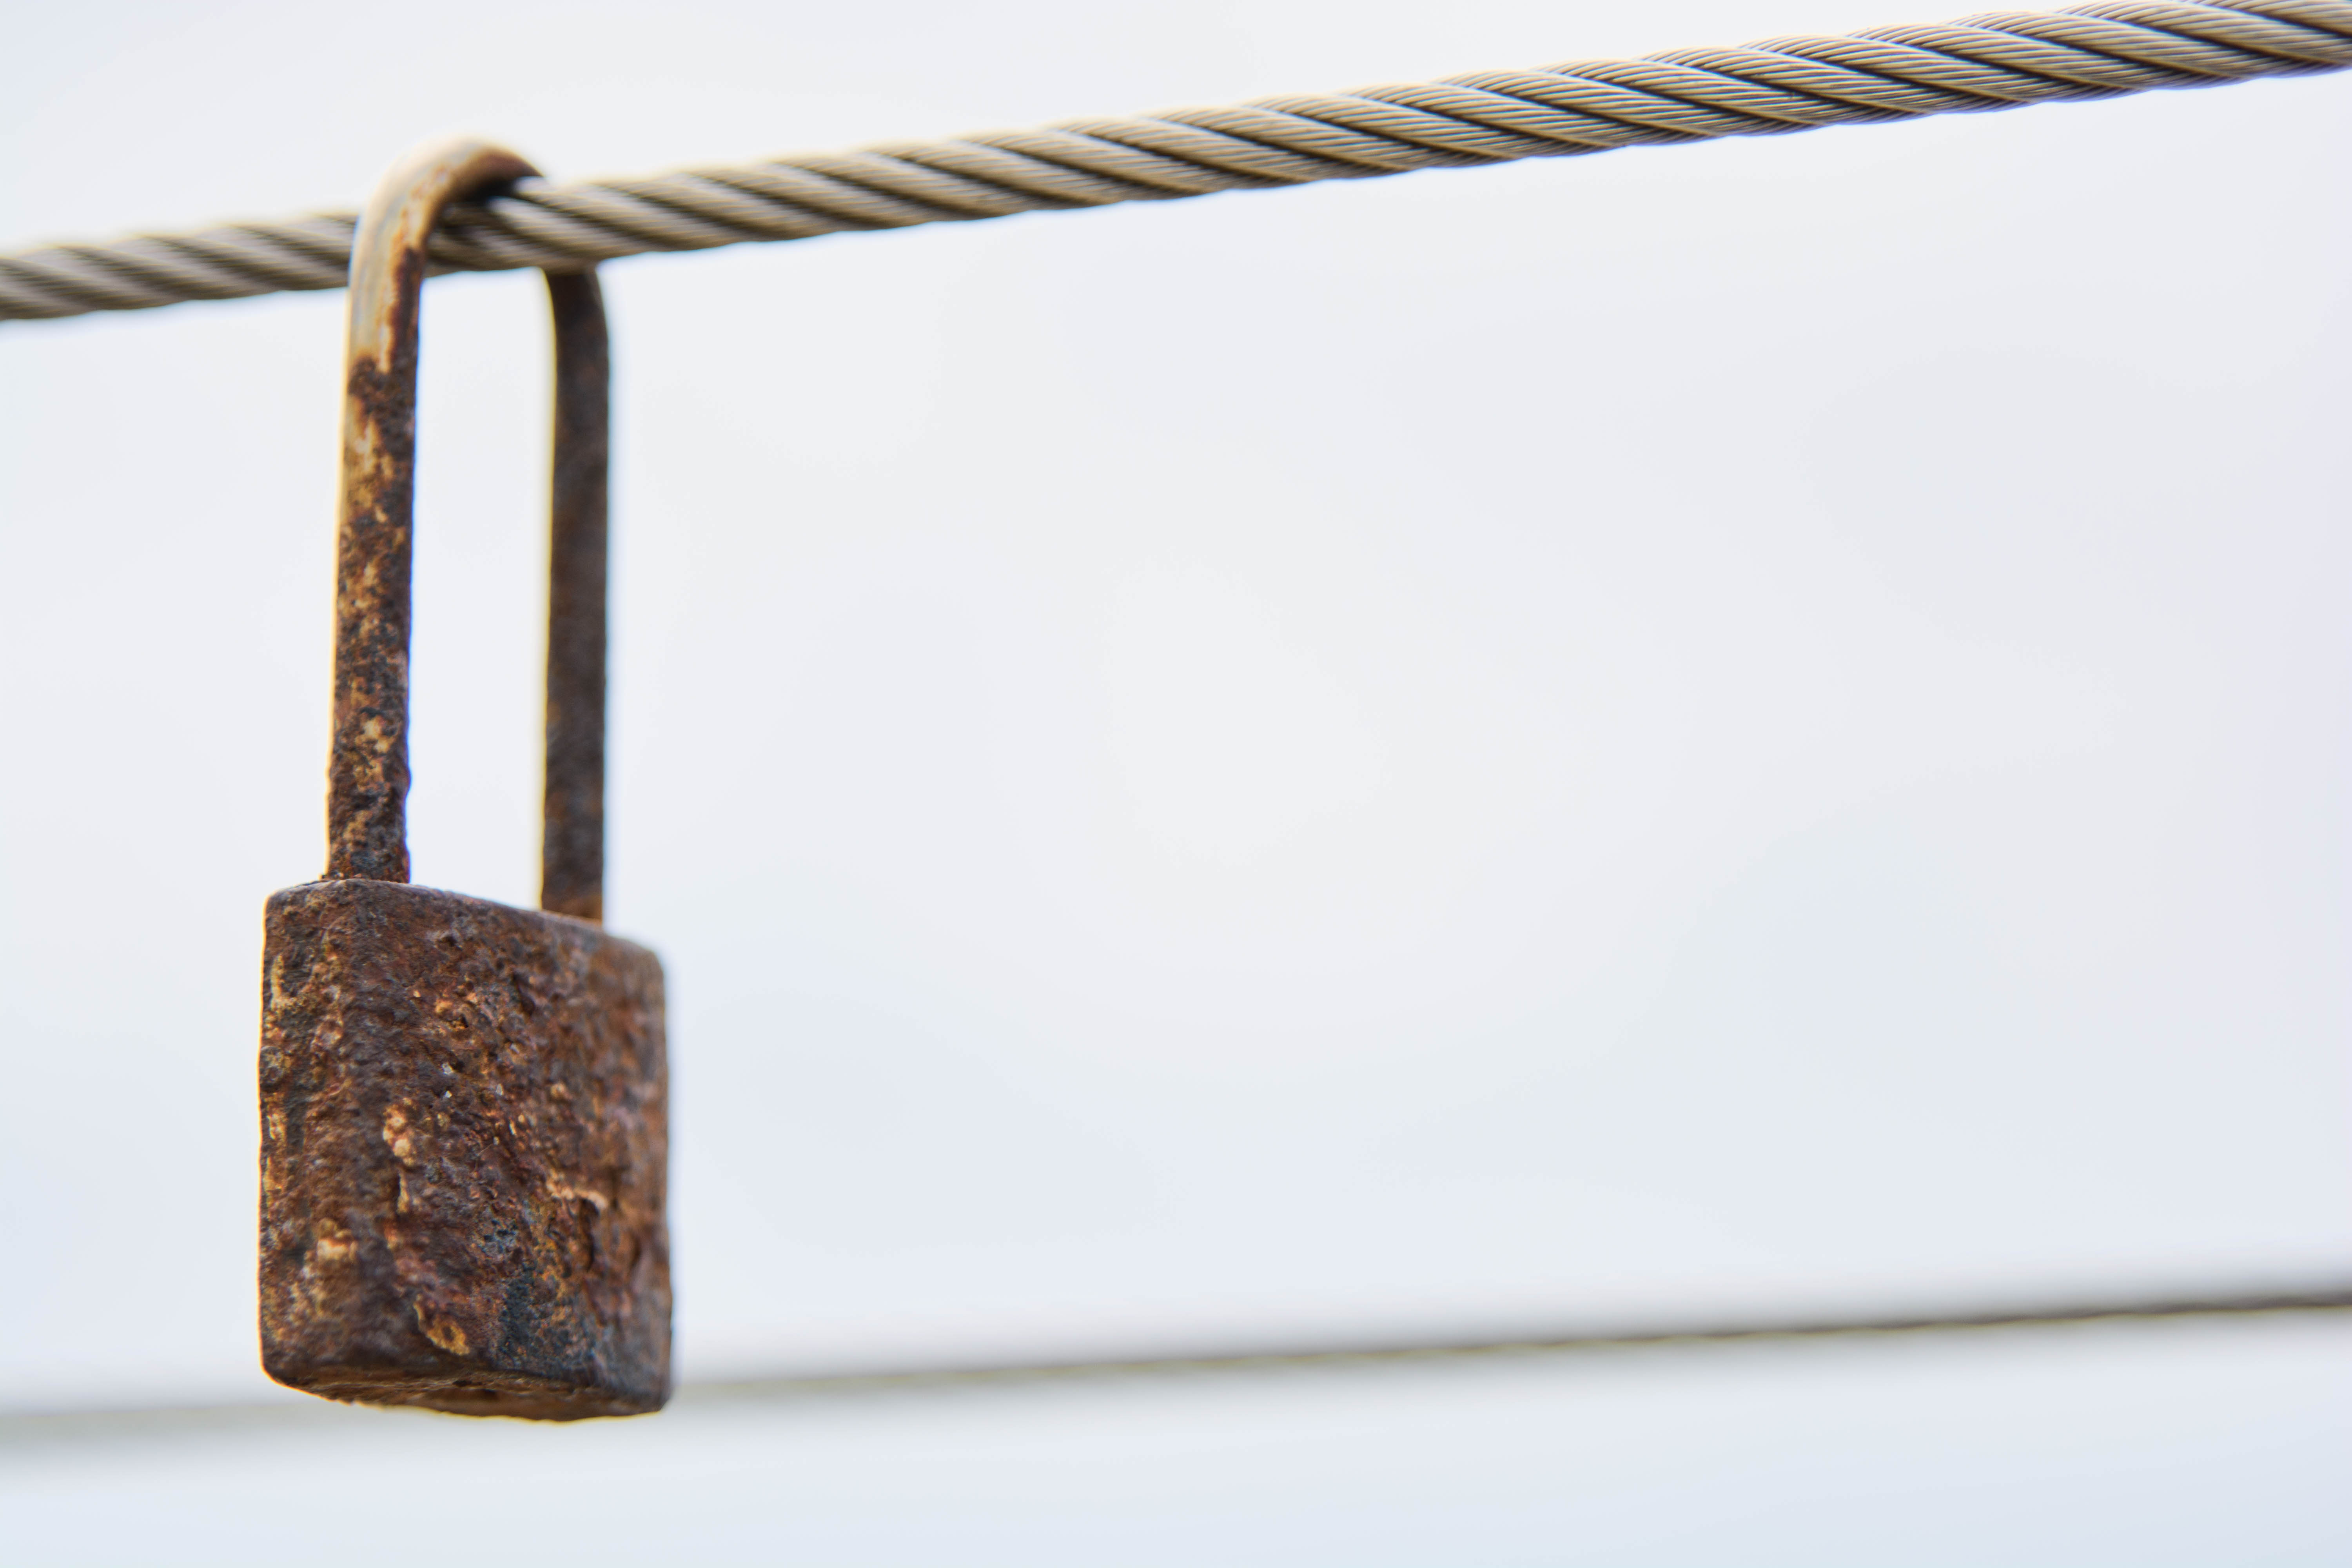
wood, furniture, lighting, rectangle, iron, shape